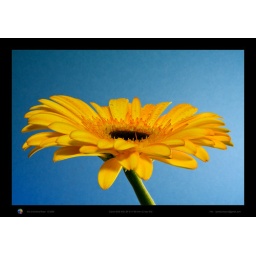
yellow over blue